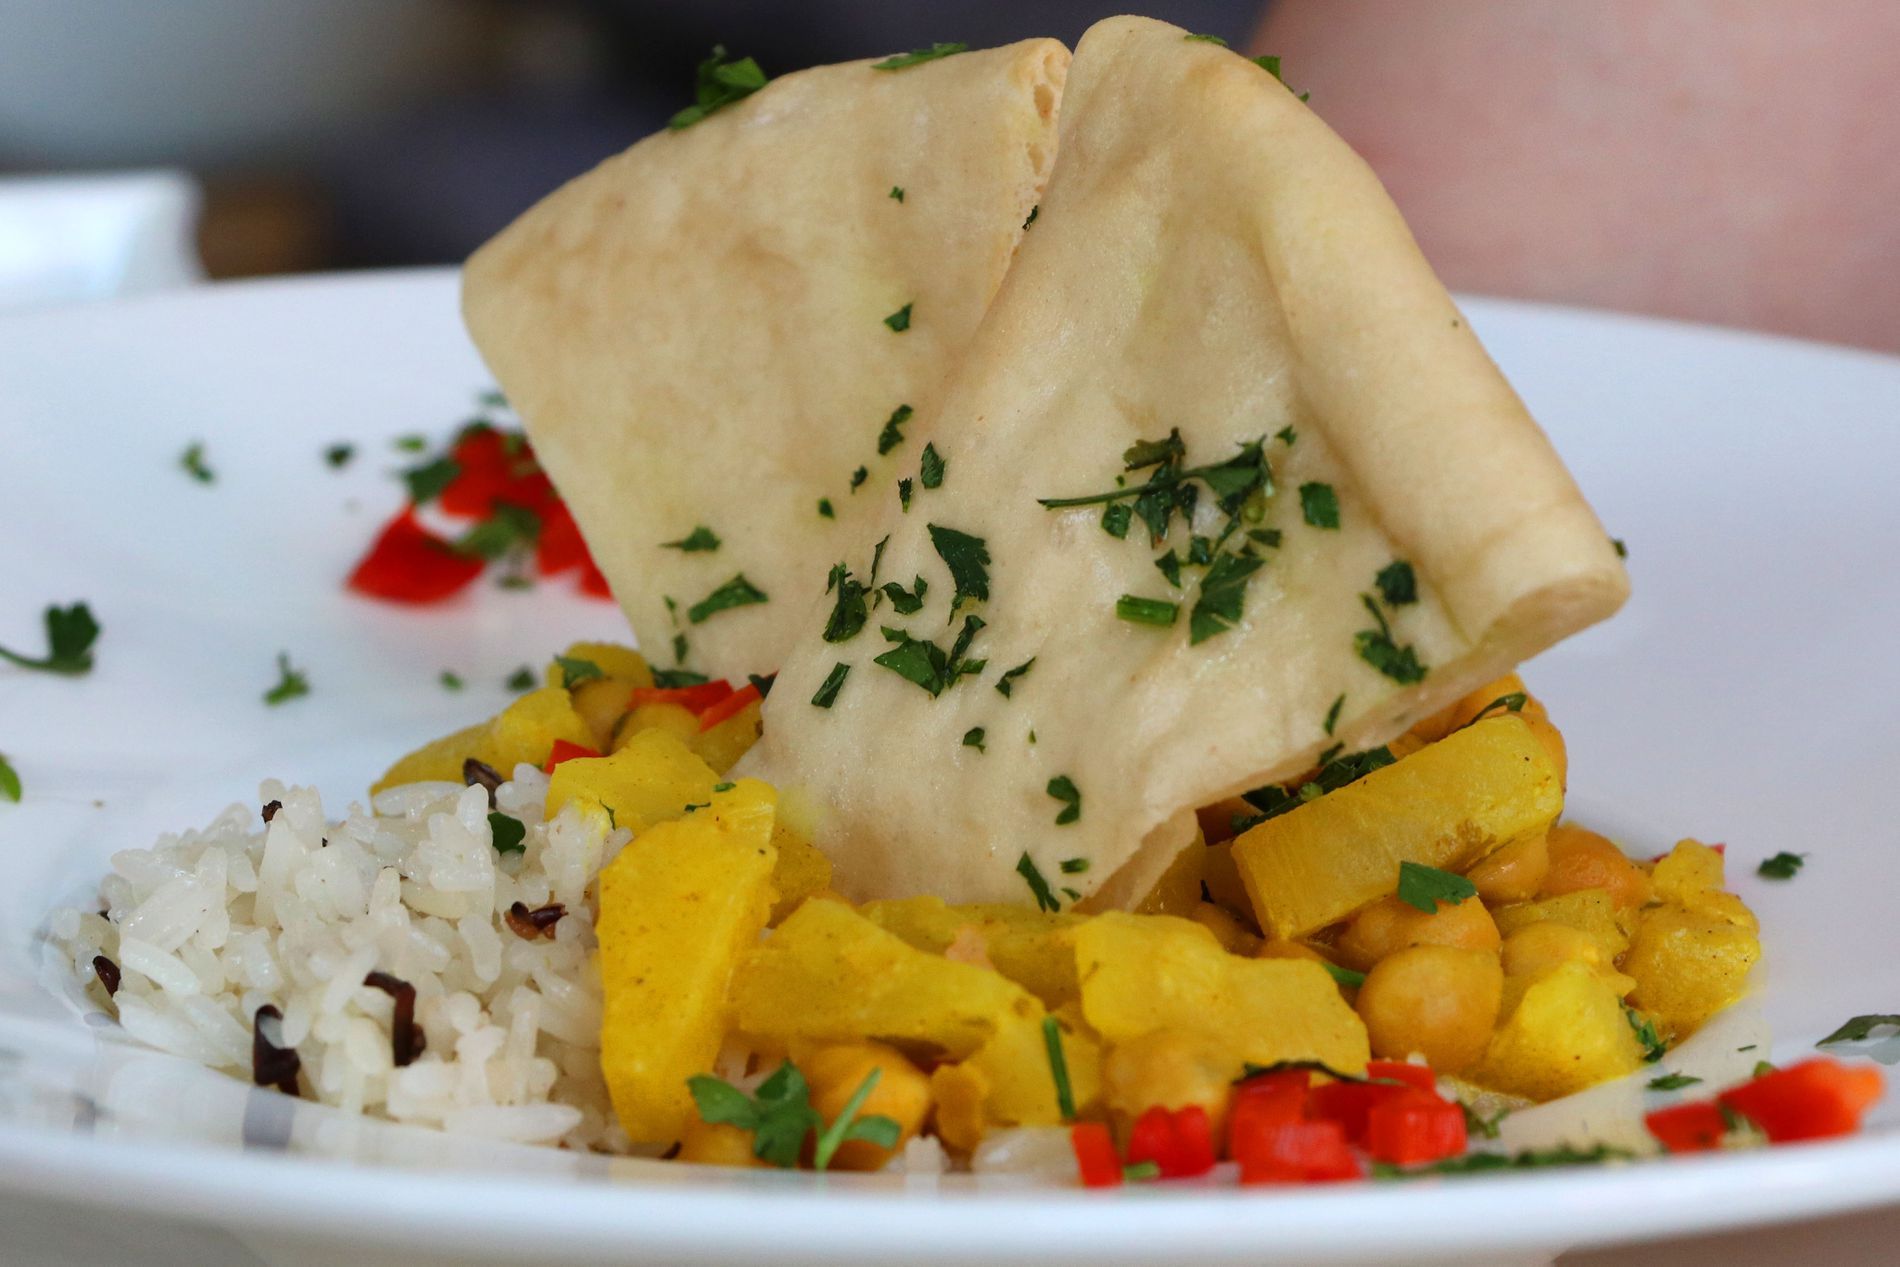
Delicious food plate
The photo captures a food plate containing rice, bread, and vegetables. The bread is folded and inserted within the food in a creative way.
From a slightly elevated angle, the photo was captured to show a plate of food, with a contrast between the vegetables, rice, and bread, giving it a delicious appearance.
Labels: Food, Food Presentation, Bread, Pita, Plate, Backgound, Rice
Camera: Canon Canon EOS 750D
Lens: EF-S18-135mm f/3.5-5.6 IS USM, Canon EF-S18-135mm f/3.5-5.6 IS USM
Aperture: F6.3
Exposure: 1/160 sec
ISO: 800
Focal length: 88.0 mm